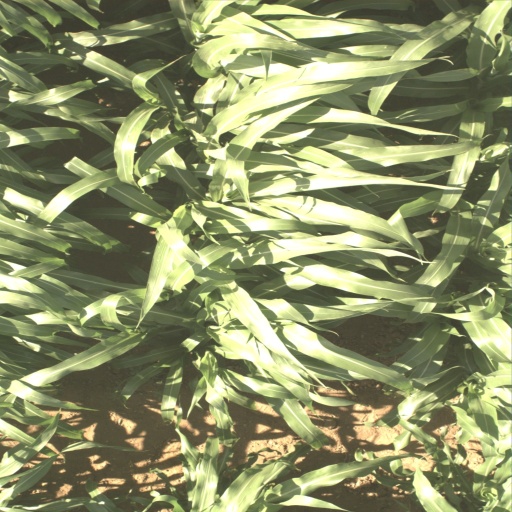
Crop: sorghum